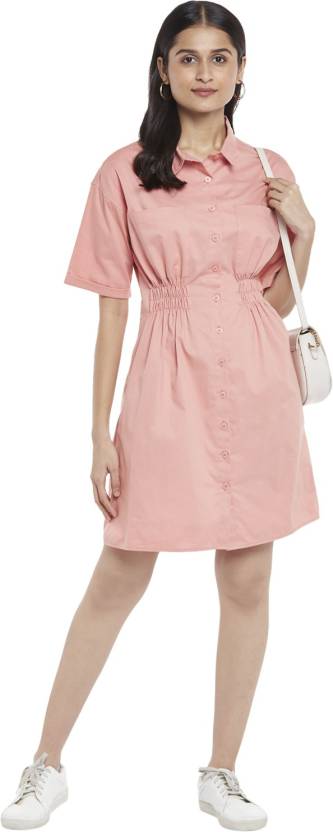
Product: Women Shirt Pink Dress
Price: ₹644
Colors: Pink
Pattern: Solid
Description: Captivate the onlooker's attention with this charming dress. The item has a collared neckline with a buttoned front placket, half sleeves and a solid body. Further elements comprise chest pockets and an elasticated waist. Rendered in a quality, breathable cotton twill fabric to ensure you stay cool as you present a charming look.